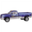
Label: pickup_truck